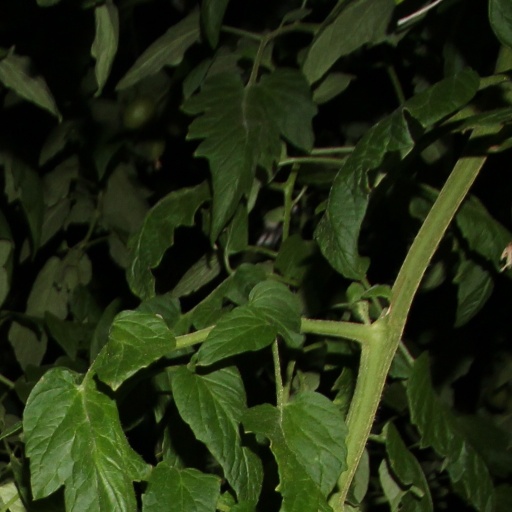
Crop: tomato